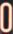
Number: 0